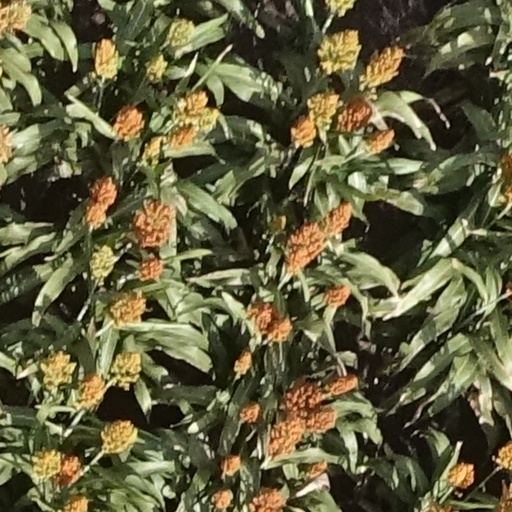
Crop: sorghum